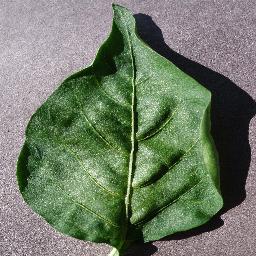
Label: Pepper,_bell___healthy